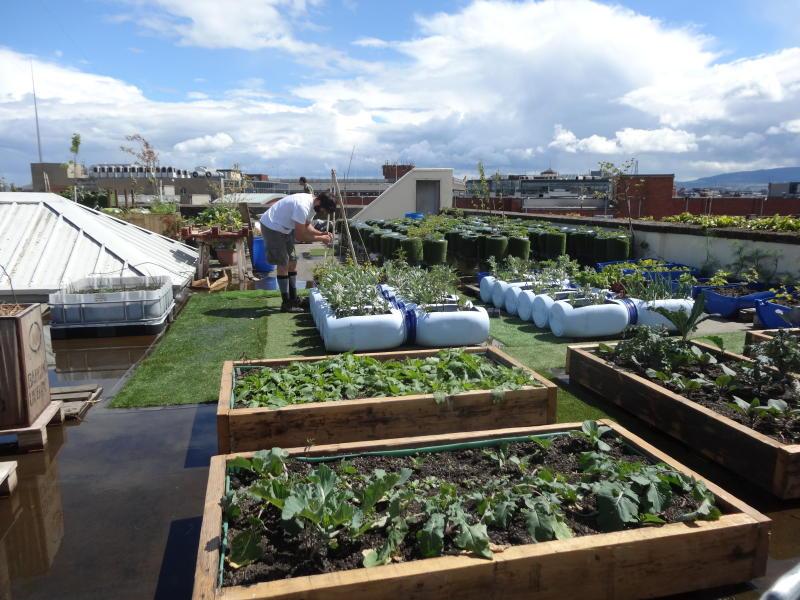
Mwanaume mkulima akiwa shambani kwake, akipitia kitalu kimoja baada ya kingine alichopanda mazao tofautitofautI ili kuikagua kujua ipo salama au kuna wadudu walioanza kuishambulia.